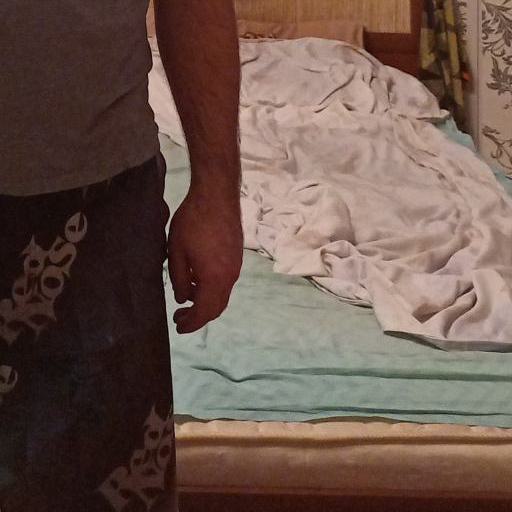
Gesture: no_gesture